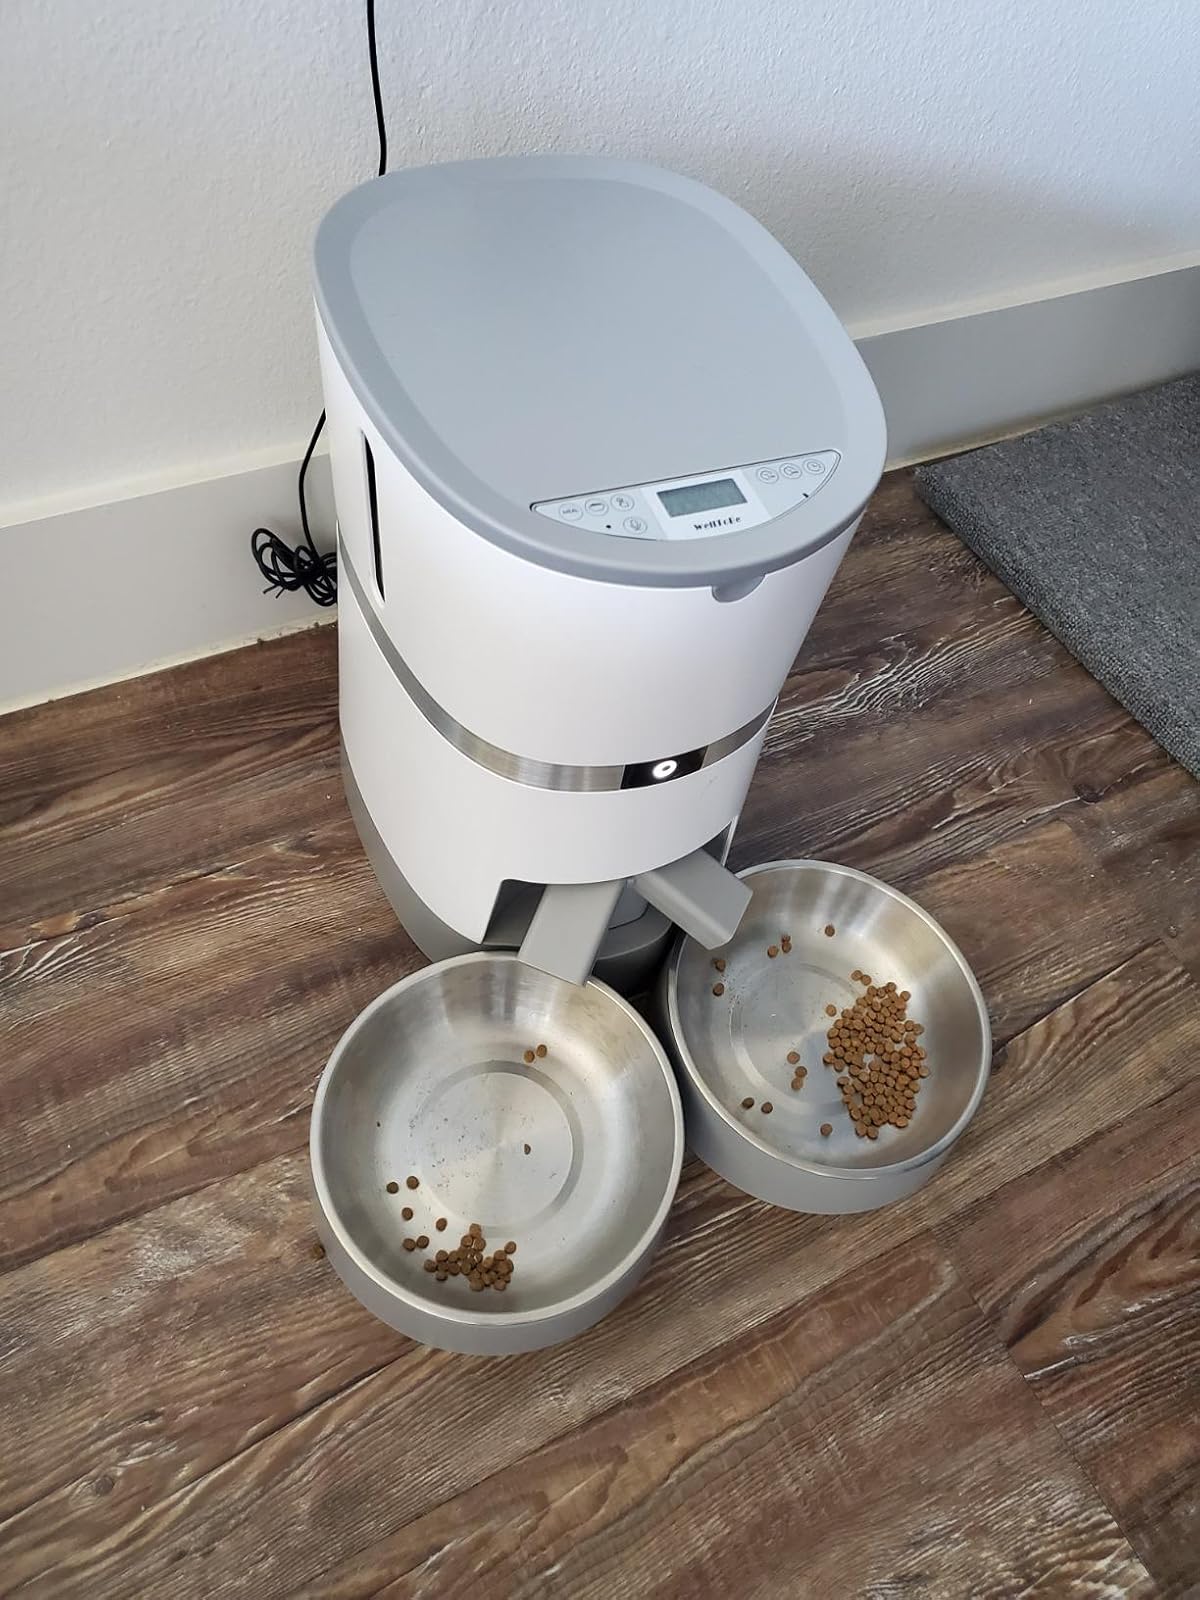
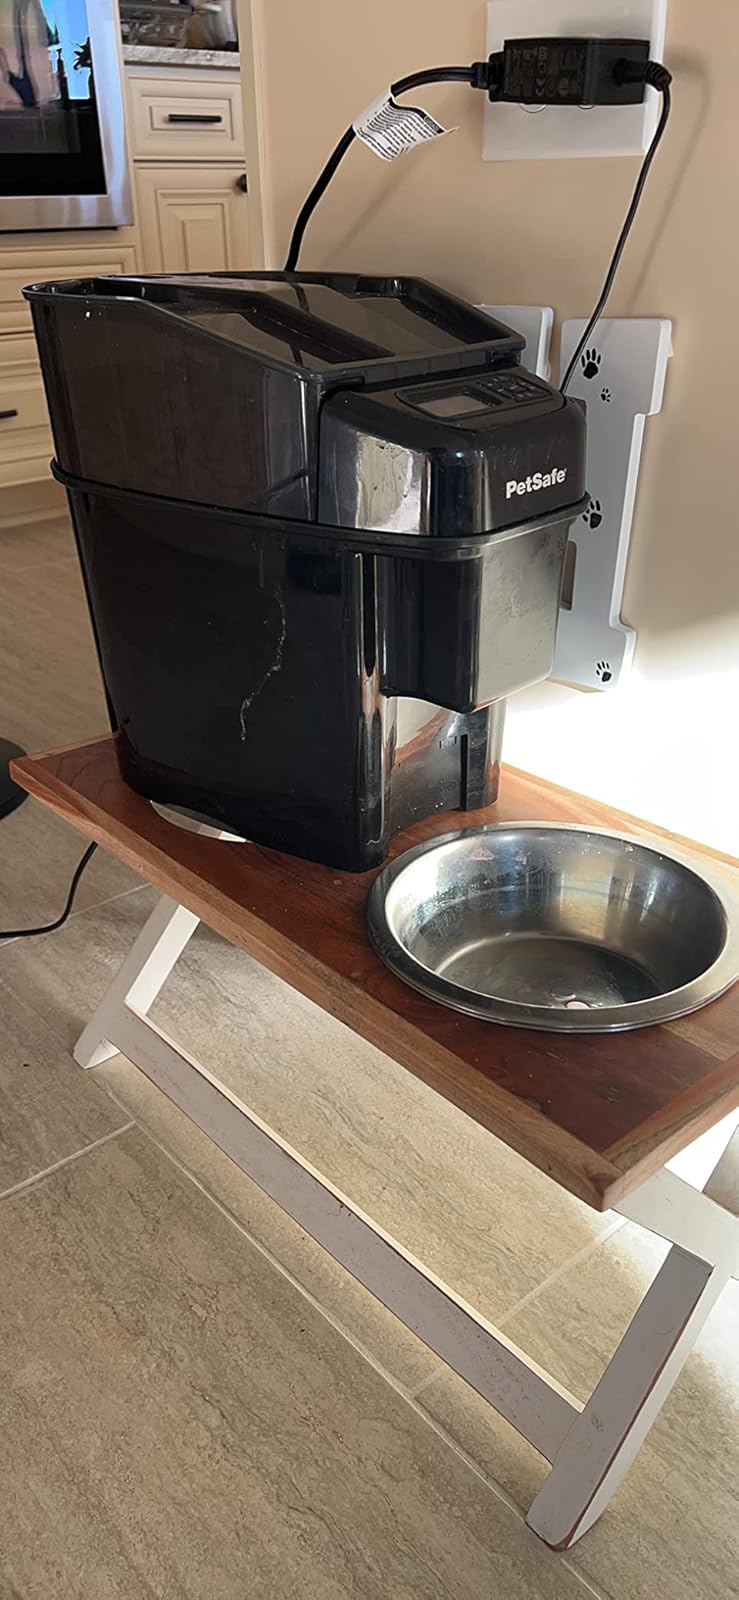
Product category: items_feeder
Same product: no